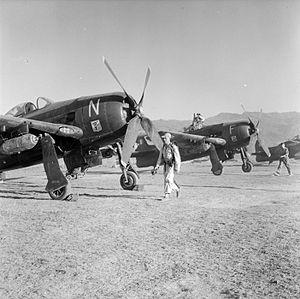
Le Grumman F8F Bearcat, affectueusement appelé Bear, est un chasseur monomoteur embarqué américain des années 1940. Il a servi durant la deuxième partie du XXᵉ siècle, principalement au sein de l'United States Navy. Il fut le dernier chasseur à moteur à piston de la compagnie Grumman, et fut suivi par le Grumman F9F Panther à réaction.
Cet article précise la liste des unités militaires présentes durant la bataille de Diên Biên Phu, épisode de la guerre d'Indochine, qui opposa les troupes de l'Union française à celle du Viêt Minh du 13 mars au 7 mai 1954.
L'Escadron de Transition Opérationnelle 1/8 Saintonge est une unité de formation des pilotes de chasse de l'armée de l'air française volant sur le biréacteur d’entraînement Alpha Jet depuis la base aérienne 120 de Cazaux.
L'histoire de l'Armée de l'air française est à la fois celle des moyens aériens militaires et celle des supports à ces moyens. Elle débute avec l'aéronautique militaire.